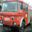
Label: truck